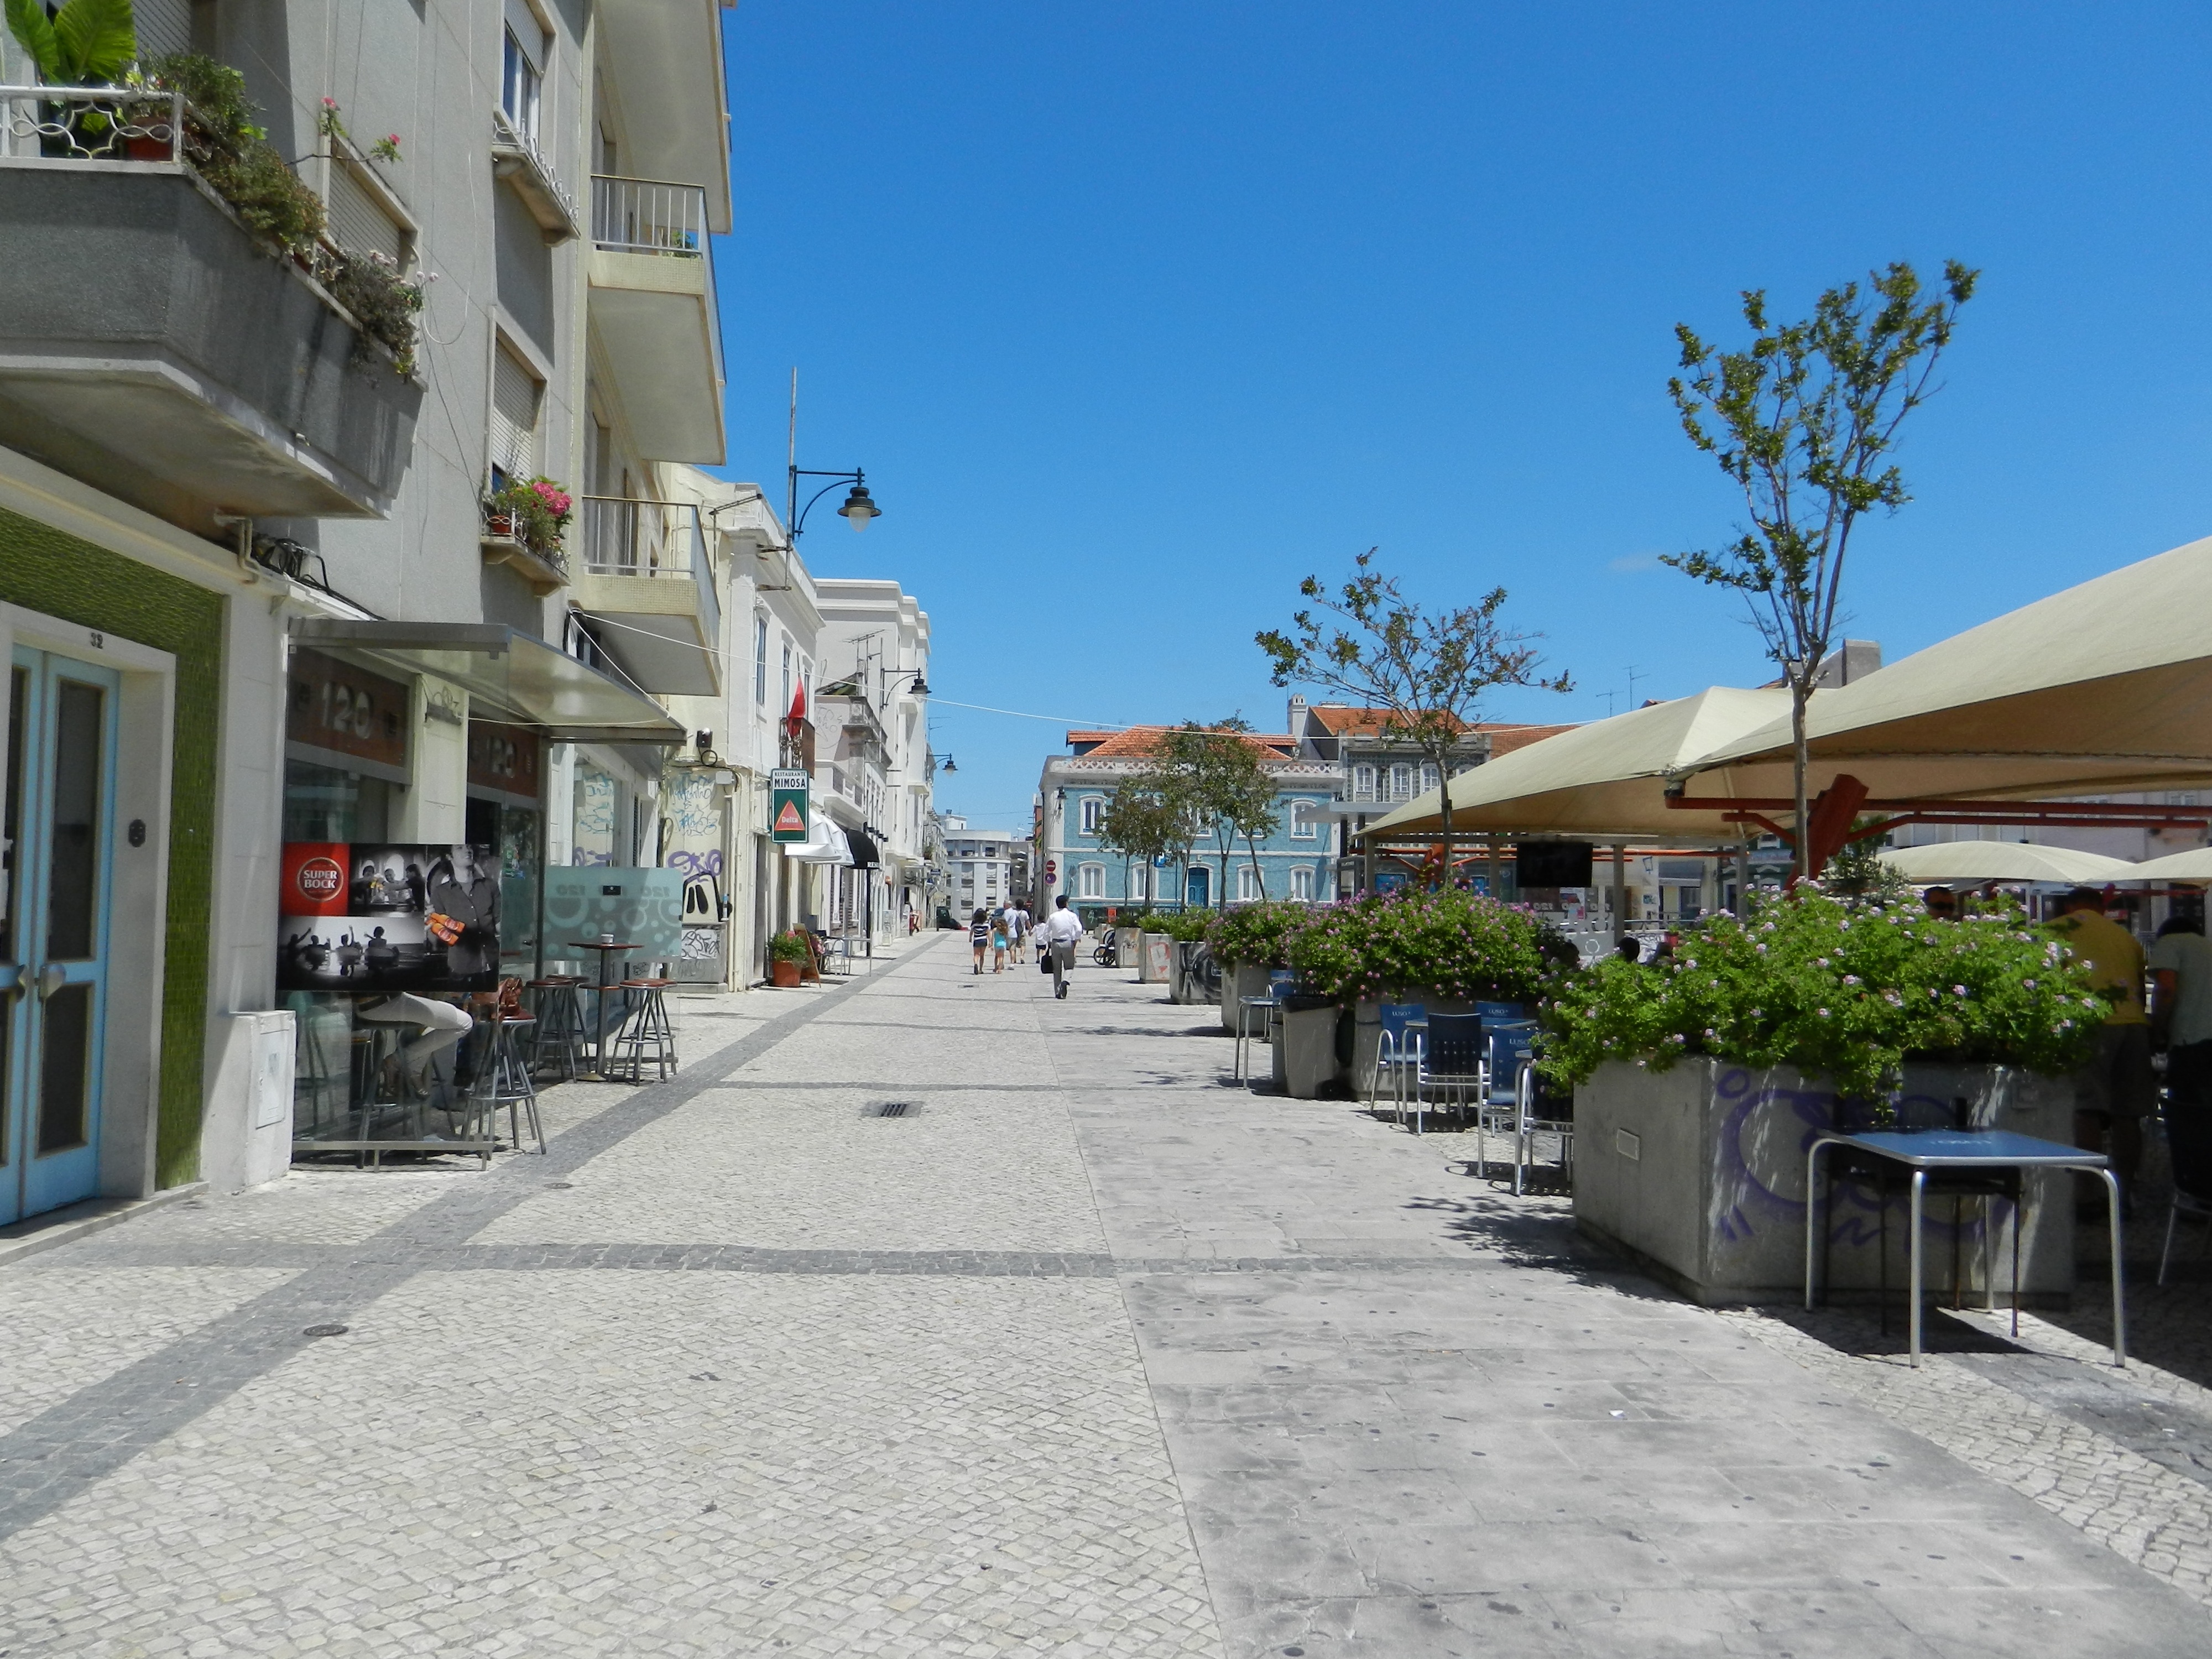
boardwalk, road, street, town, walkway, vacation, village, property, resort, portugal, estate, neighbourhood, residential area, human settlement, caldas da rainha you